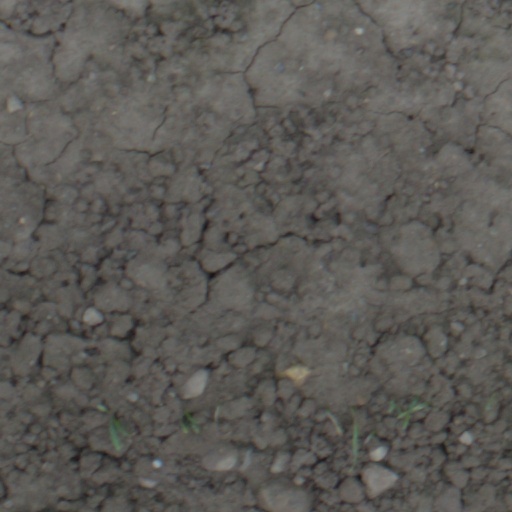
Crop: wheat